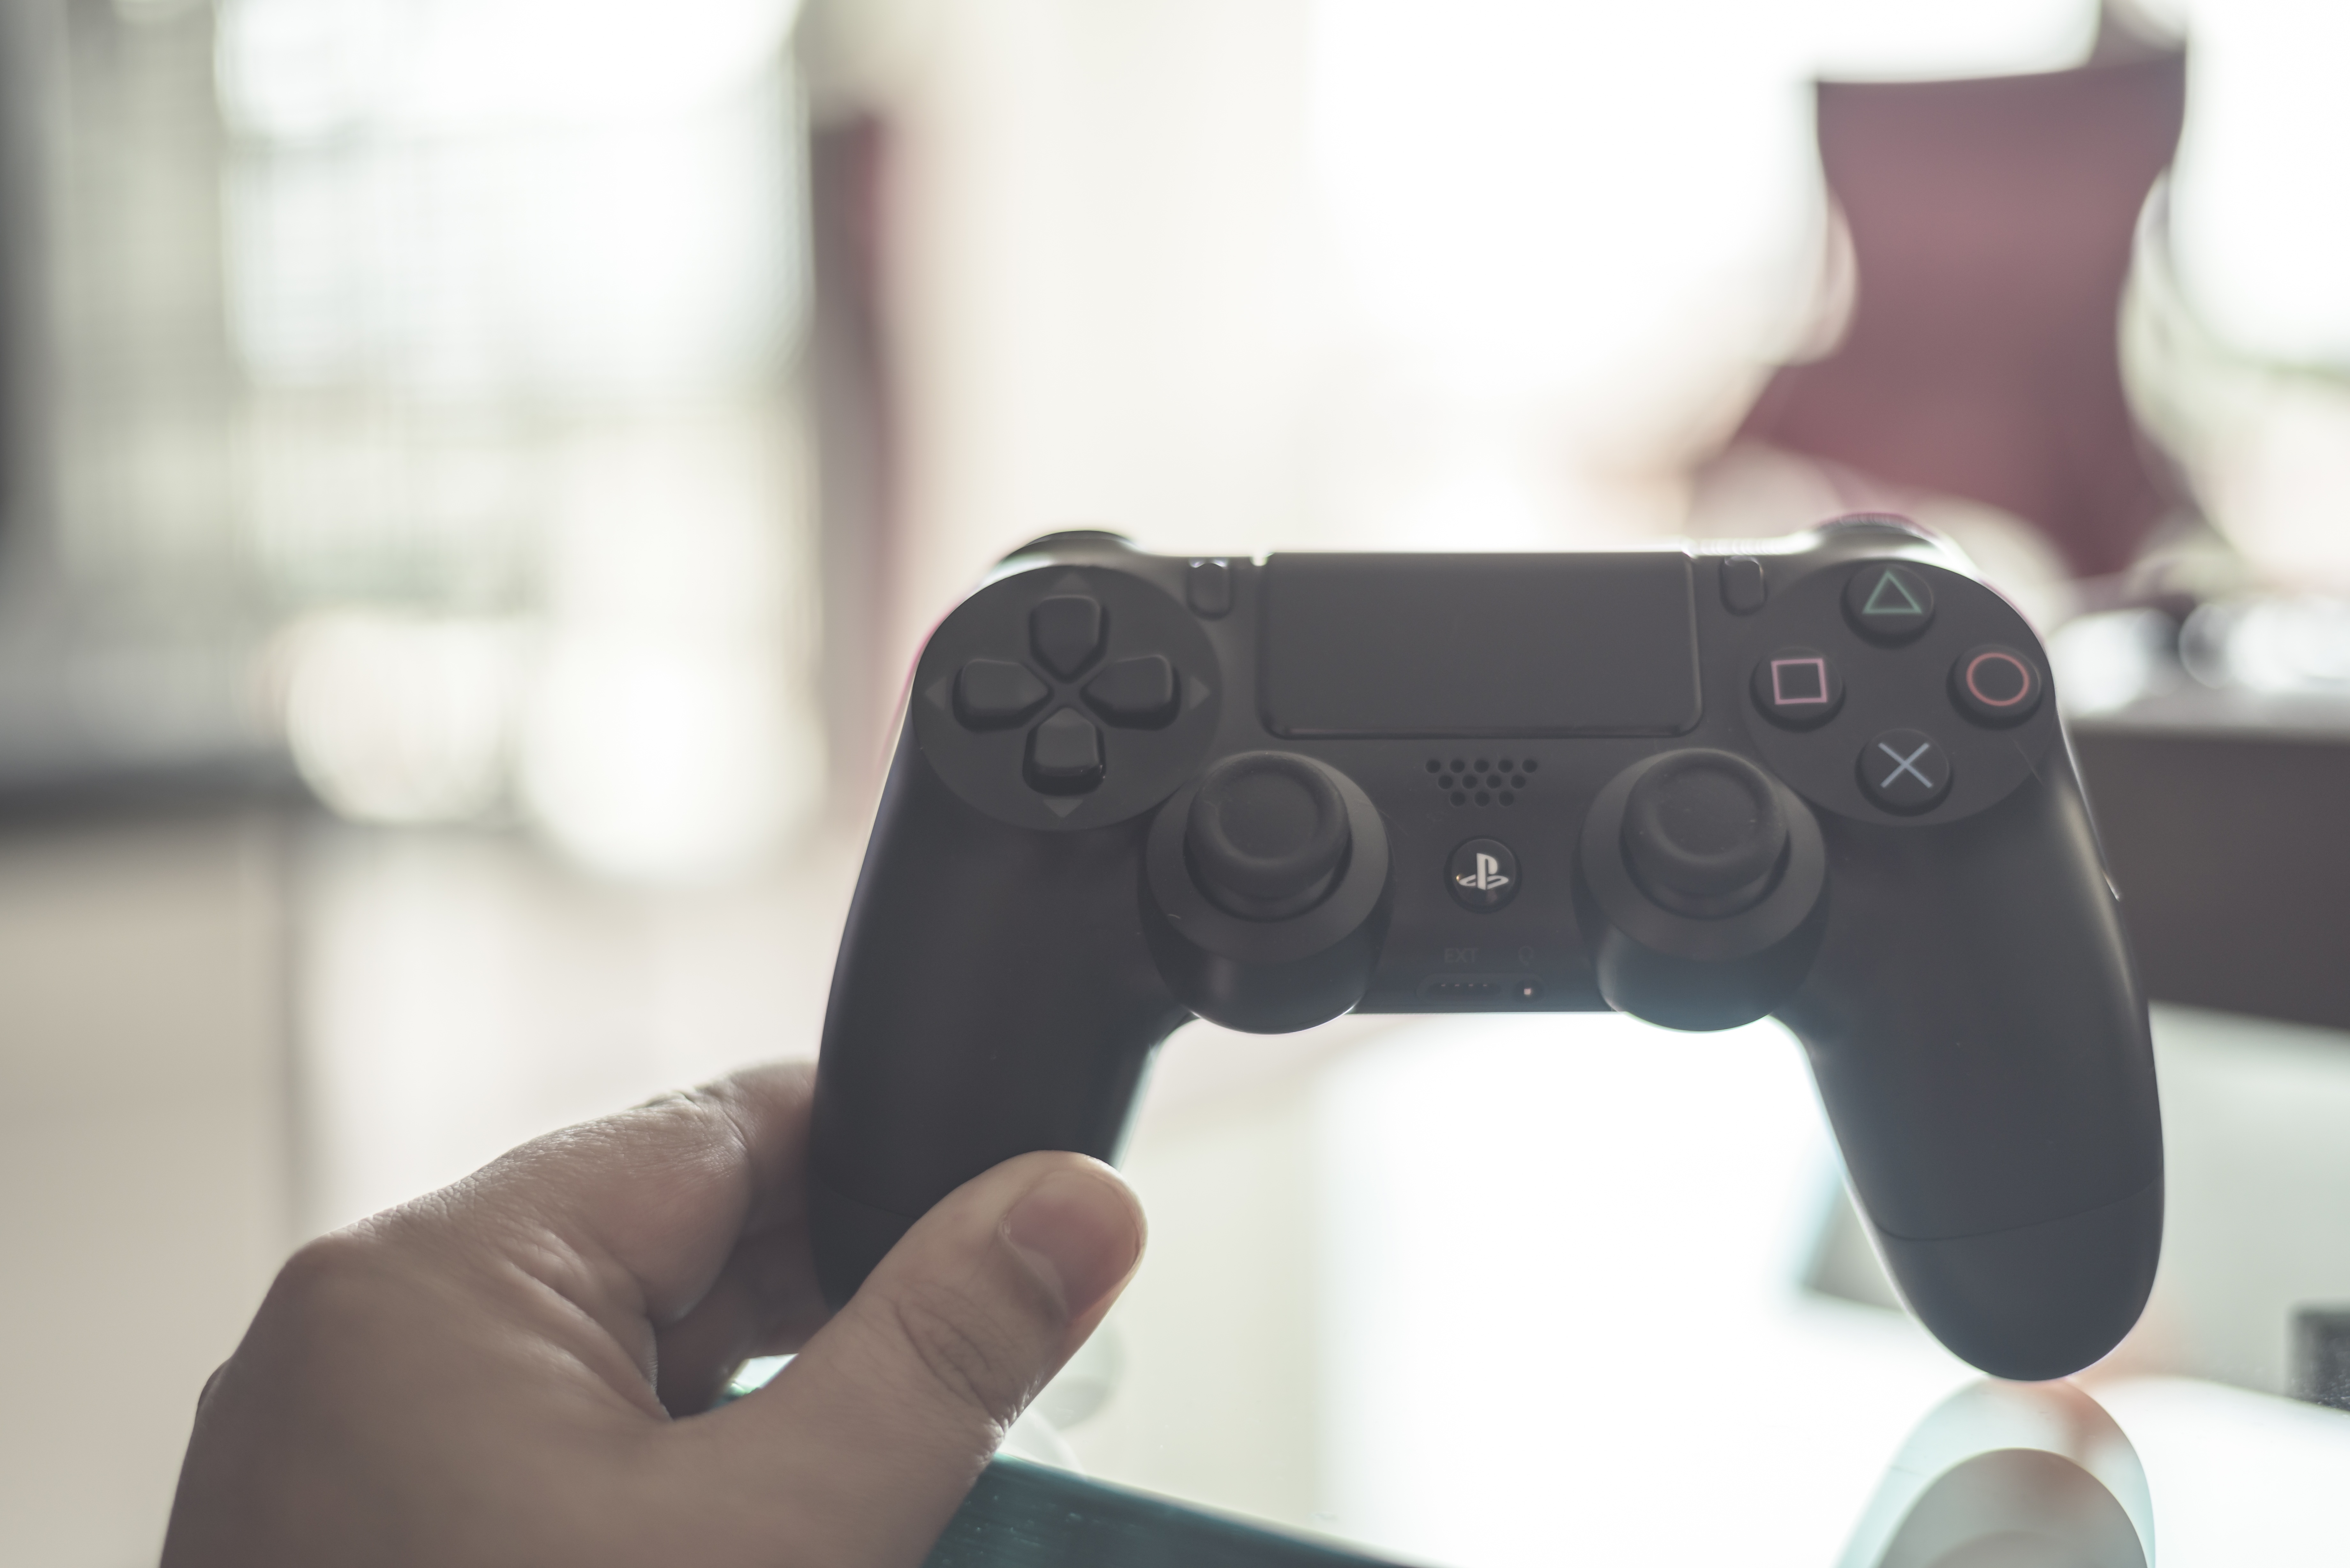
hand, technology, white, game, joystick, controller, remote, equipment, station, gadget, black, leisure, toy, activity, electronic, button, video, fun, console, gaming, multimedia, entertainment, wireless, videogame, playstation, peripheral, keypad, game controller, gamepad, electronic device